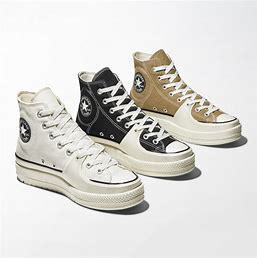
Brand: Converse
Model: Chuck Taylor Alt Star